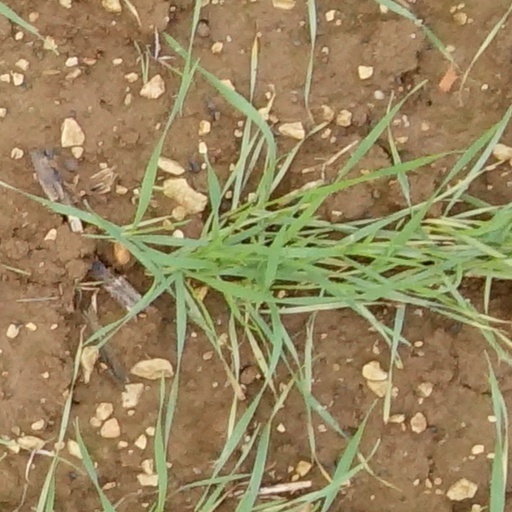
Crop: wheat